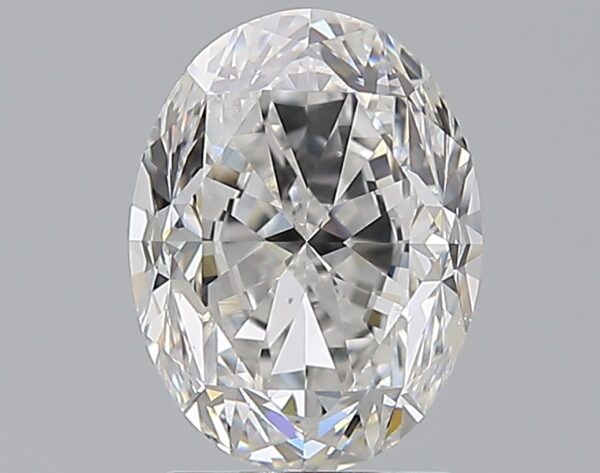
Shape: oval
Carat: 2.5
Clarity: VS2
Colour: E
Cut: GD
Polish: EX
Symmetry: VG
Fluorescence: N
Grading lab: GIA
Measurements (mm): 9.44 x 7.15 x 5